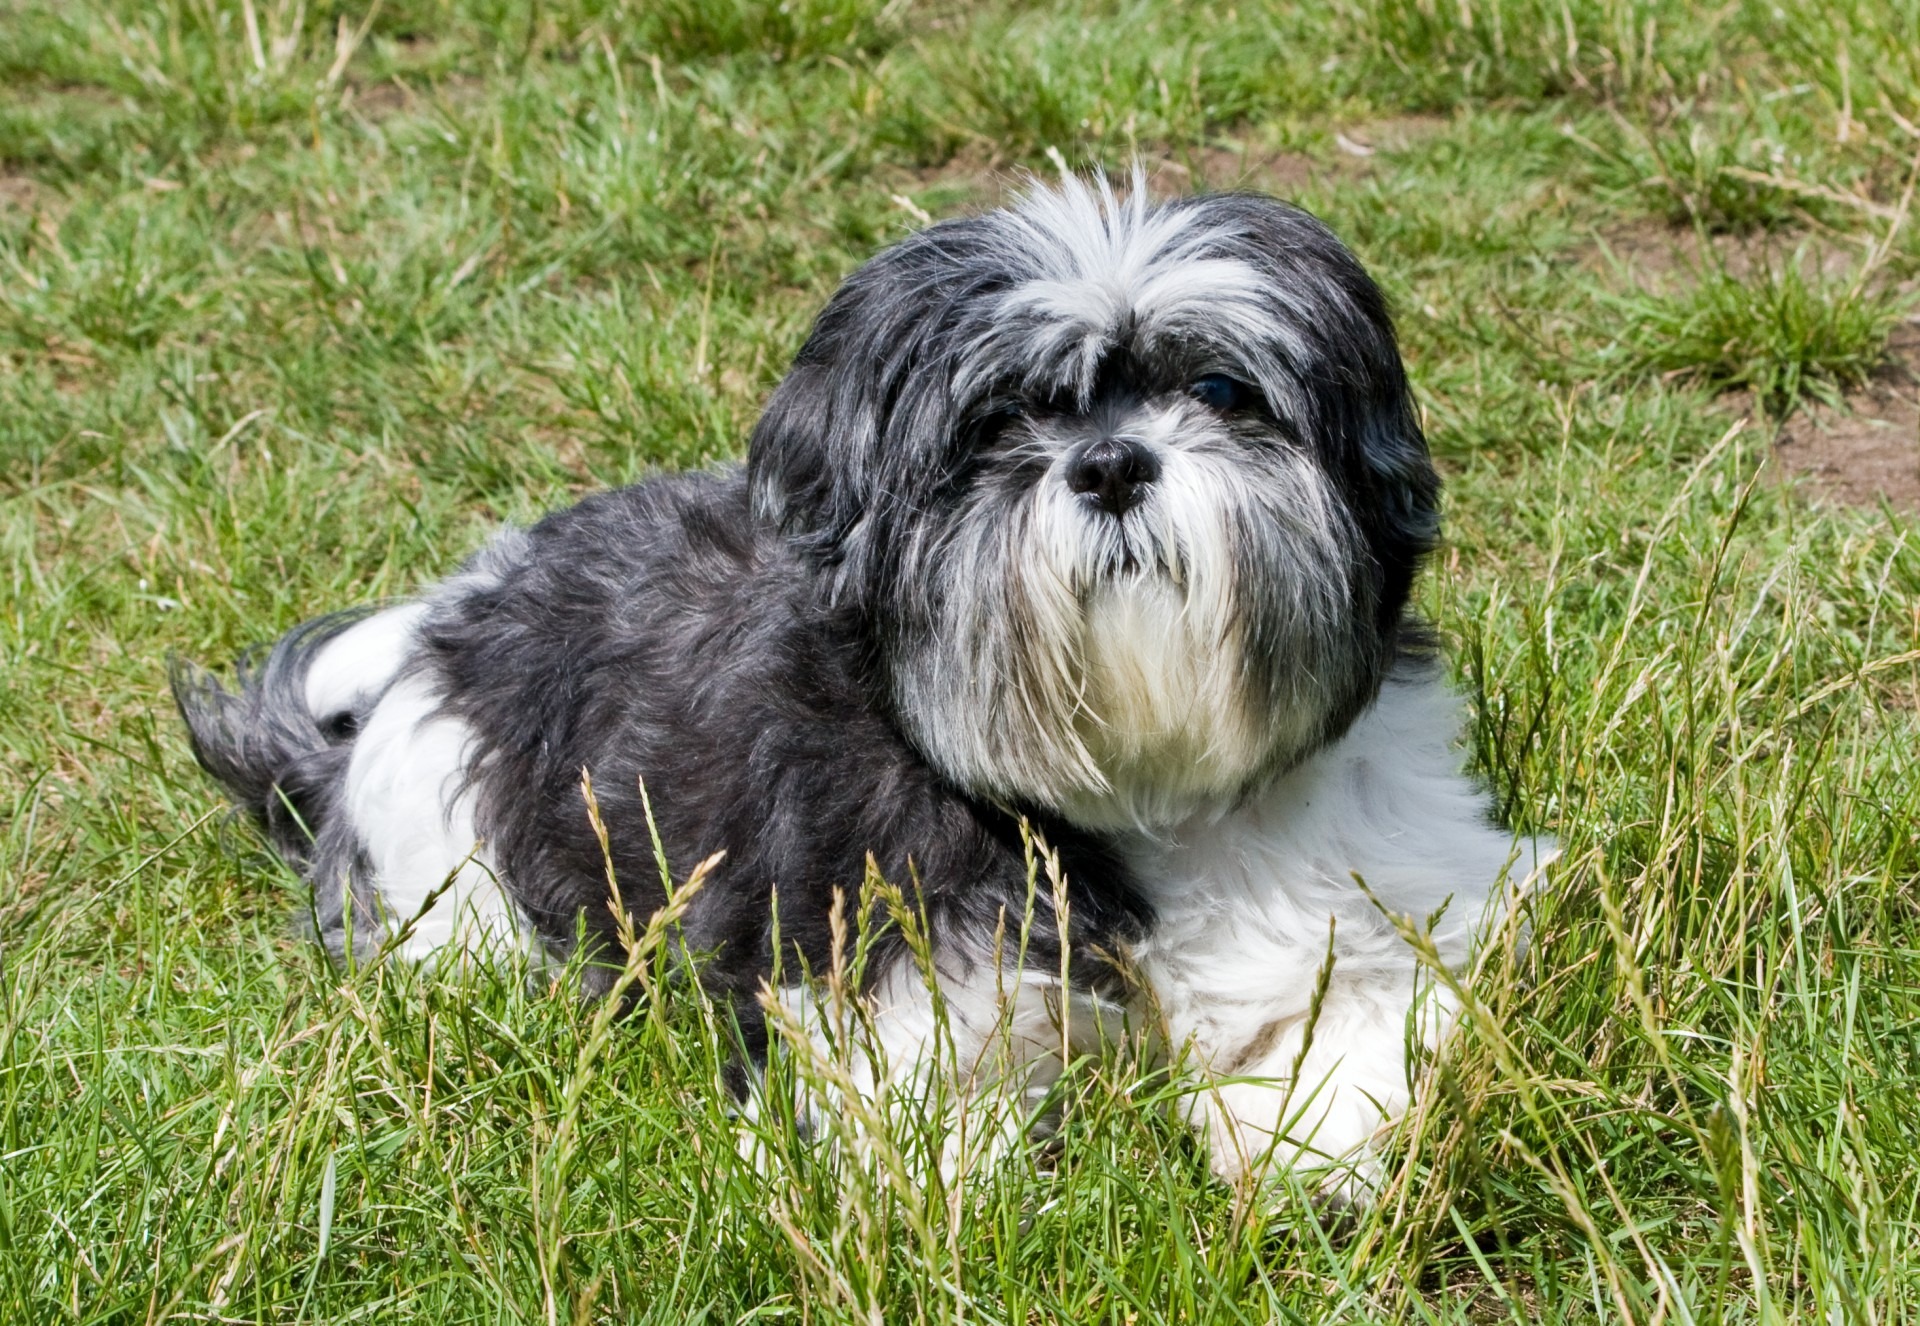
grass, white, dog, cute, canine, photo, pet, mammal, laying, grey, vertebrate, beautiful, image, dog breed, lhasa apso, breed, pedigree, shih tzu, tibetan terrier, affenpinscher, havanese, dog like mammal, carnivoran, schnoodle, polish lowland sheepdog, chinese imperial dog, lowchen